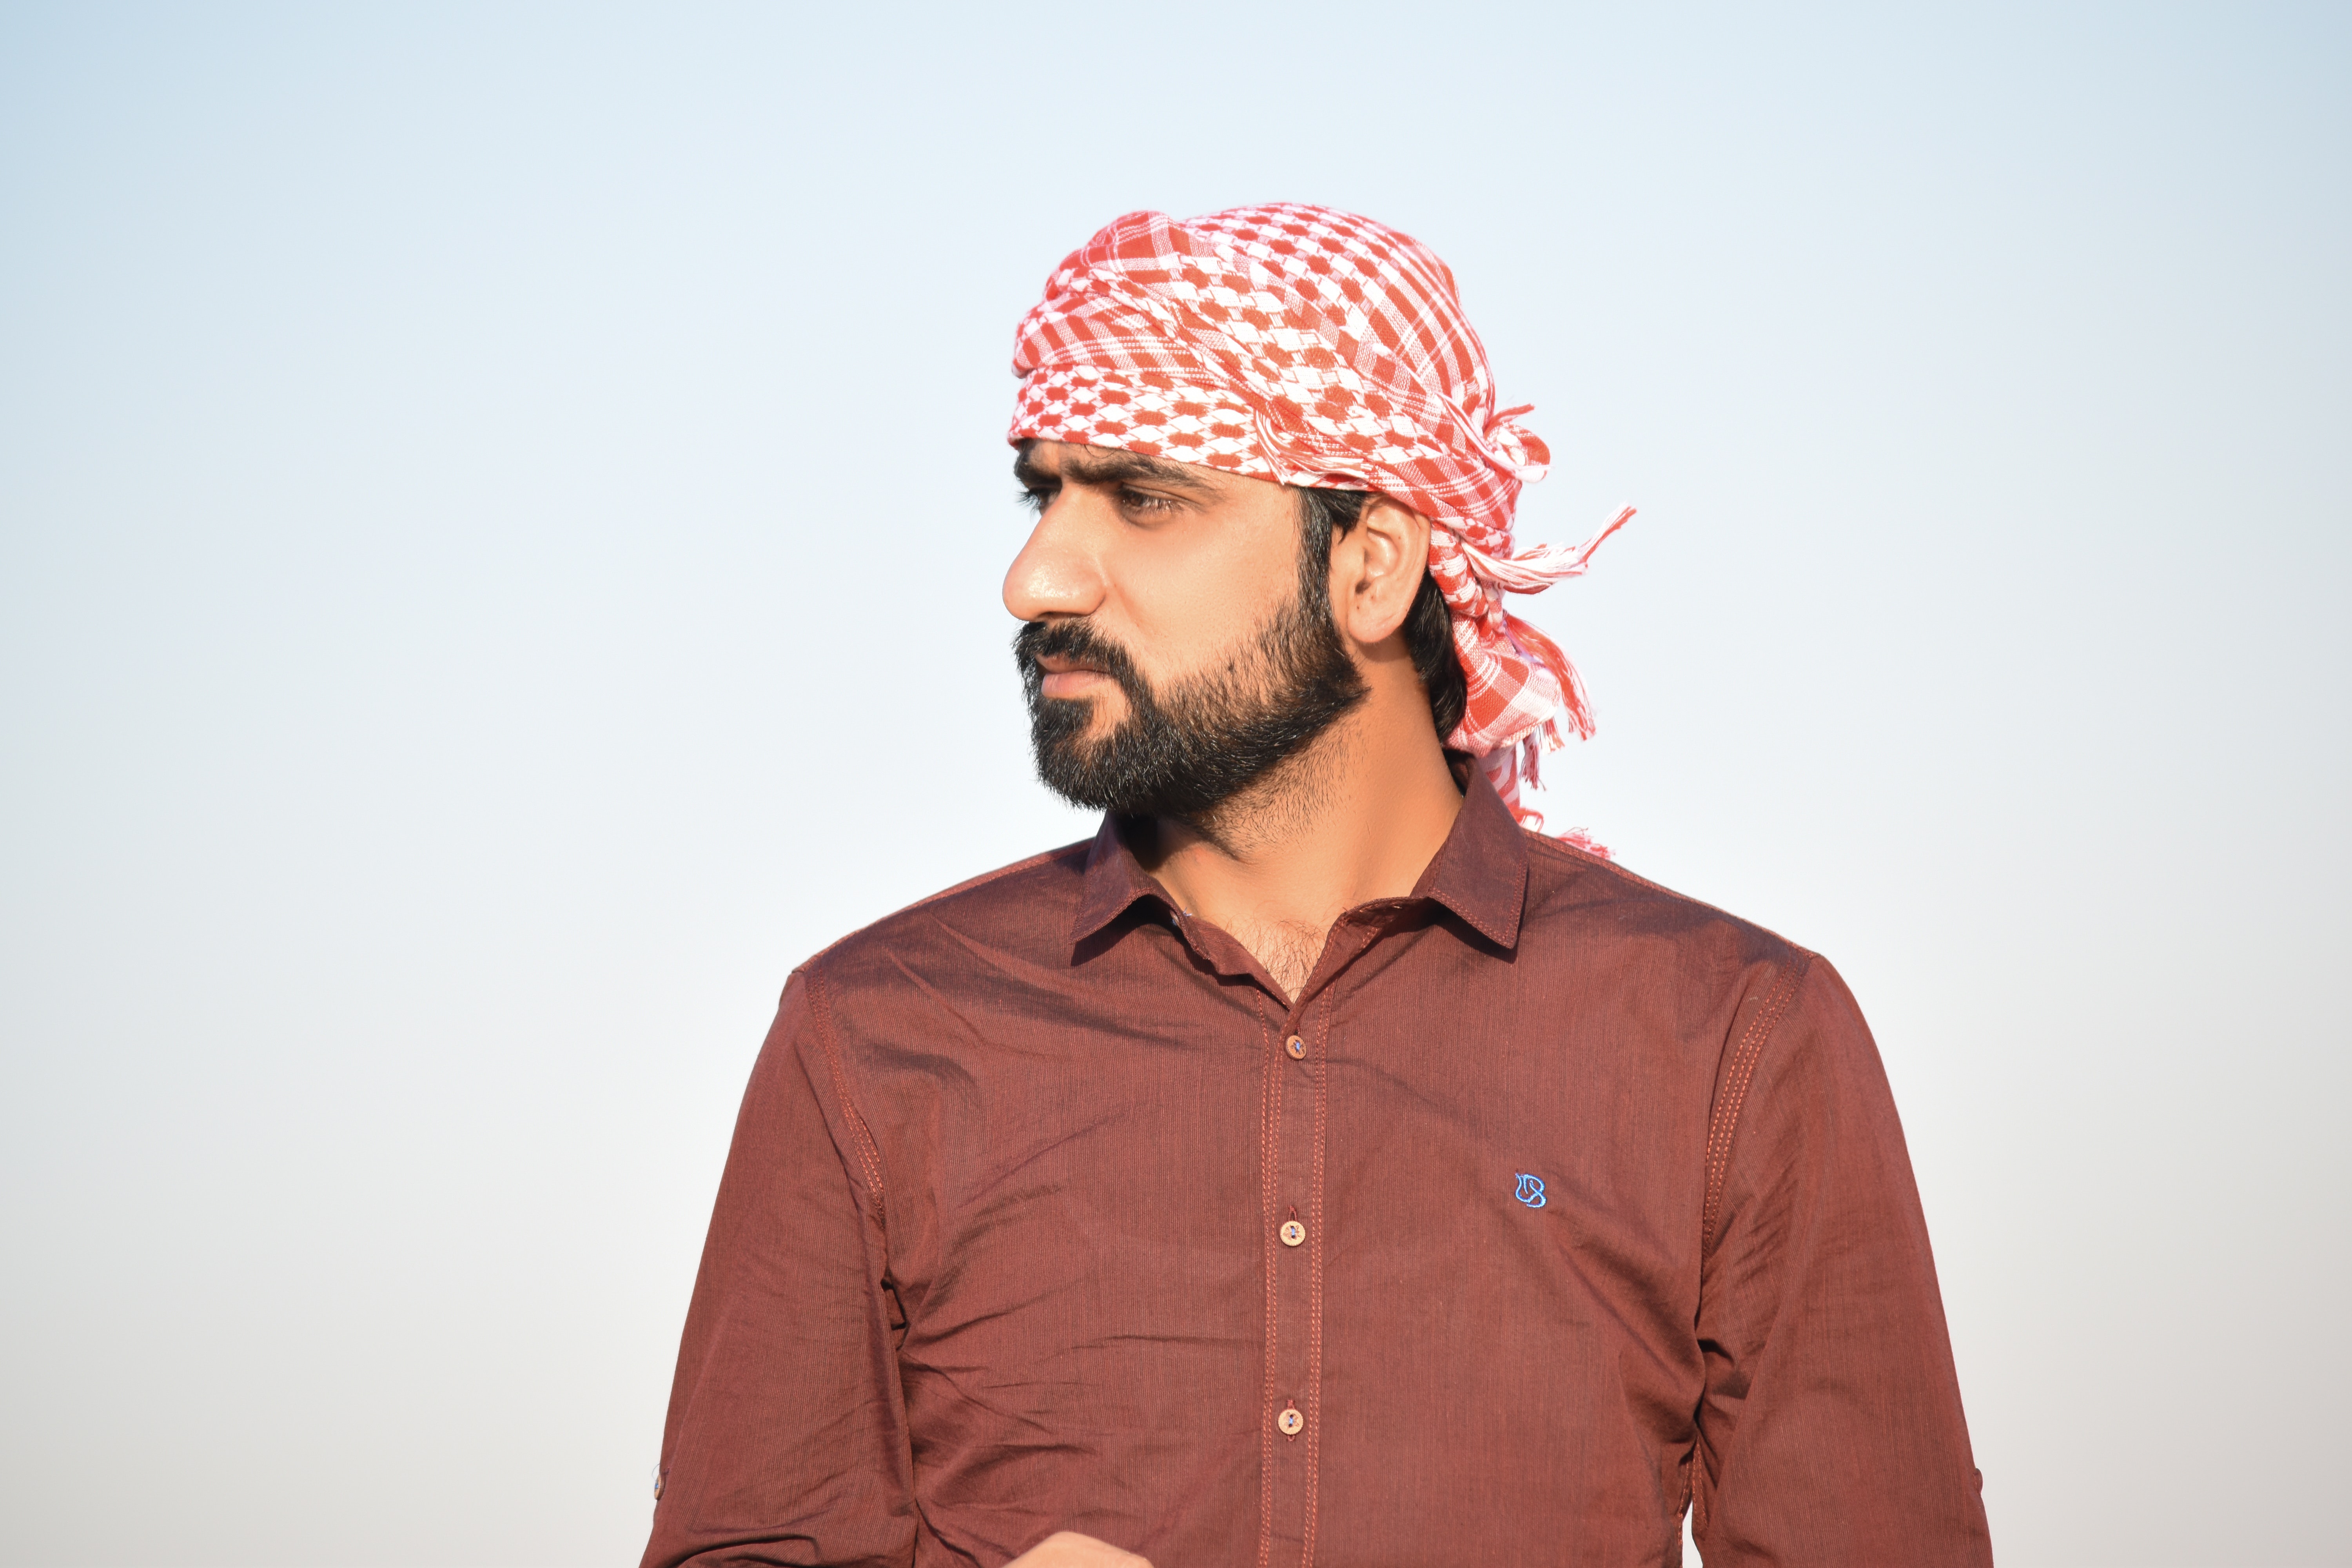
turban, clothing, facial hair, beanie, headgear, moustache, human, cap, beard, dastar, smile